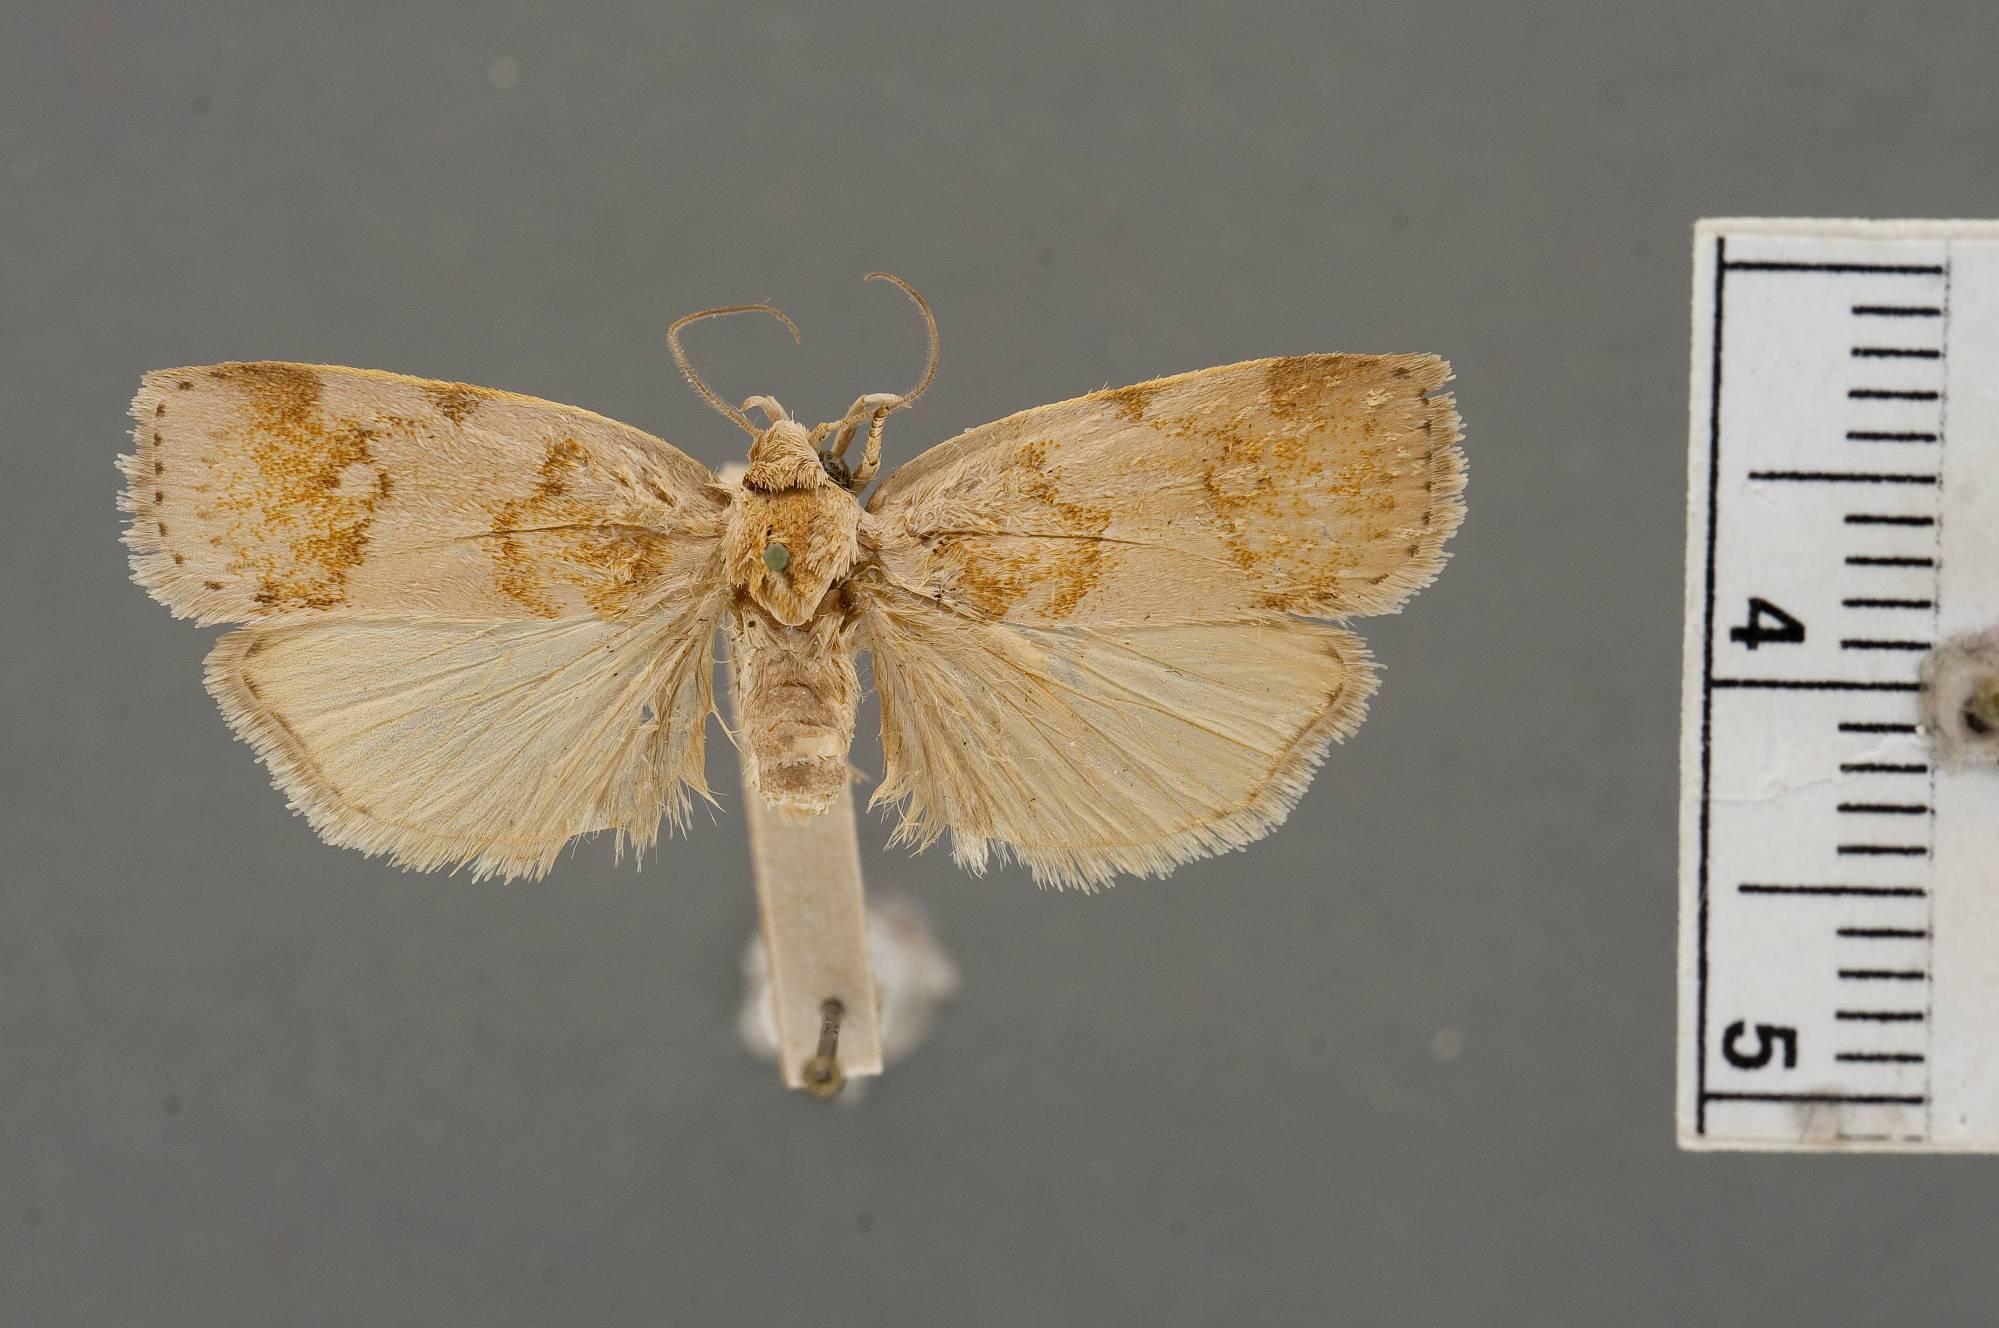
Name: Stenoma thoristes
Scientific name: Stenoma thoristes Busck, 1911
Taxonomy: Animalia, Arthropoda, Insecta, Lepidoptera, Glossata, Depressariidae, Stenomatinae
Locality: St. Jean, Maroni River, French Guiana
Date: [Not Stated]